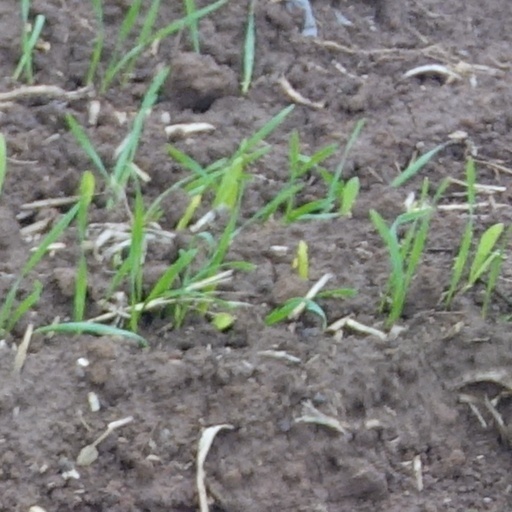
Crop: wheat